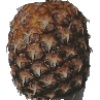
Label: Pineapple 1